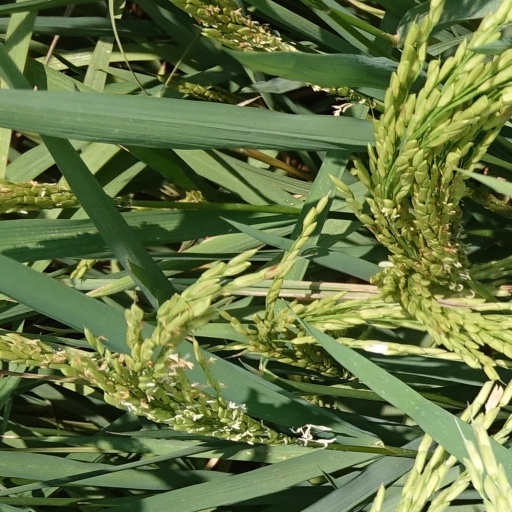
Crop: rice